Portuguese Brazilians

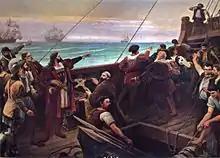
Portuguese explorer Pedro Álvares Cabral (center-left, pointing) sights the Brazilian mainland for the first time on 22 April 1500.

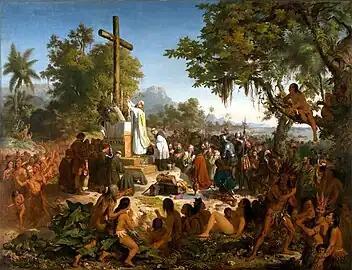
The first Mass in Brazil among the native Indians on 26 April 1500. Painting by Victor Meirelles (1860).

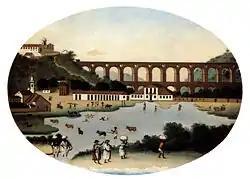
Carioca Aqueduct in Rio de Janeiro as depicted by Leandro Joaquim (1790).

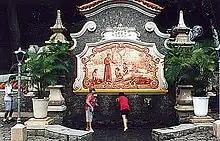
Existing since 1553, the Biquinha of Anchieta was one of the main water sources of the population of the city of São Vicente, State of São Paulo, through the centuries.

Some of the earliest colonists for whom we have written records are João Ramalho and Diogo Álvares Correia. At the time the Portuguese Crown was focused on securing its highly lucrative Portuguese Empire in Asia, and so did little to protect the newly discovered lands in the Americas from foreign interlopers. As a result, many pirates, mainly French, began dealing in pau brasil with the Amerindians. This situation worried Portugal, which in the 1530s started to encourage the colonization of Brazil, principally for defensive reasons. The towns of Cananéia (1531), São Vicente (1532), Porto Seguro (1534) and Iguape (1538) date from that period.